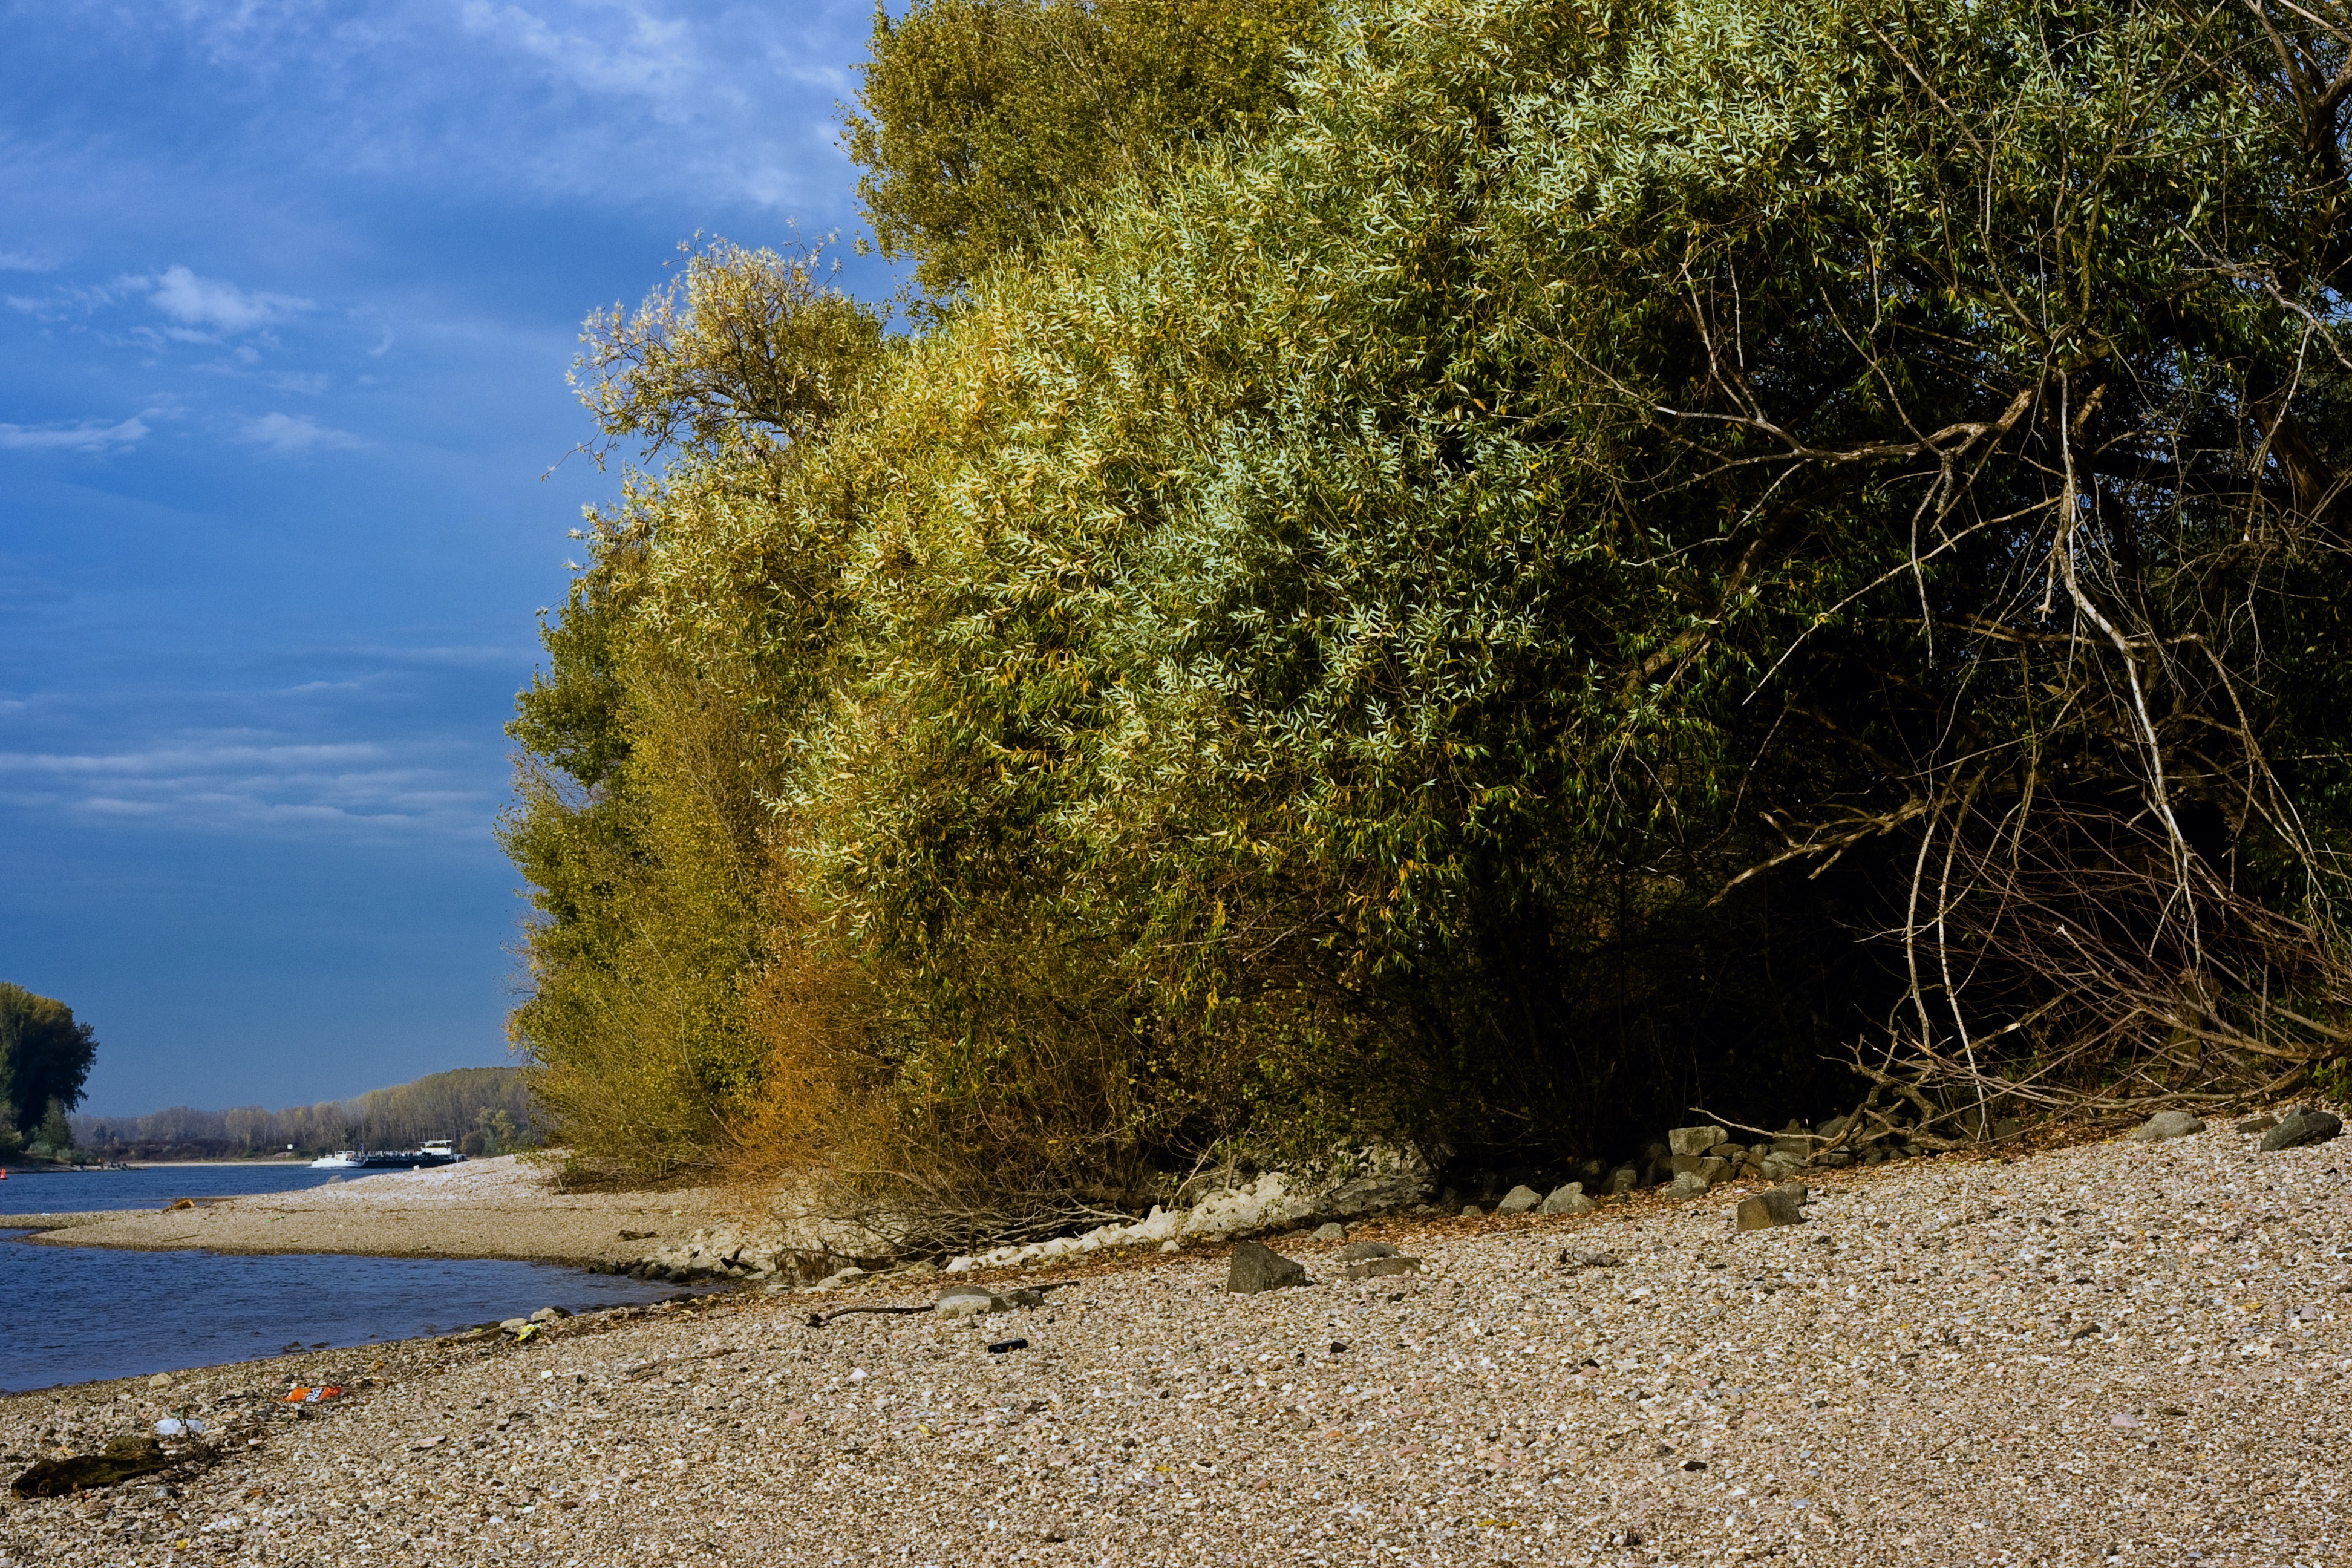
beach, landscape, sea, coast, tree, water, nature, grass, rock, plant, leaf, river, autumn, season, waterway, rhine, rural area, woody plant, gravel bank